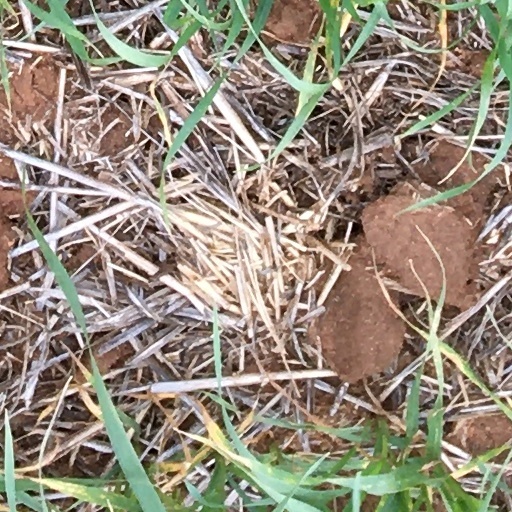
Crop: wheat